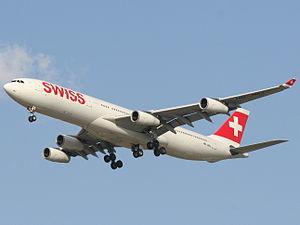
SWISS est la compagnie aérienne nationale de la Suisse formée par la fusion de Swissair, alors en faillite, et de Crossair. Les créanciers majoritaires de Swissair, le Crédit Suisse et l'UBS, s'arrangent au travers du plan Phoenix 26 pour vendre Swissair à Crossair. Cette dernière change de nom et devient SWISS. Elle commence ses opérations le 2 avril 2002.